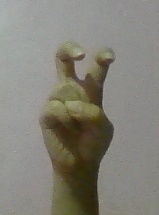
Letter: toot